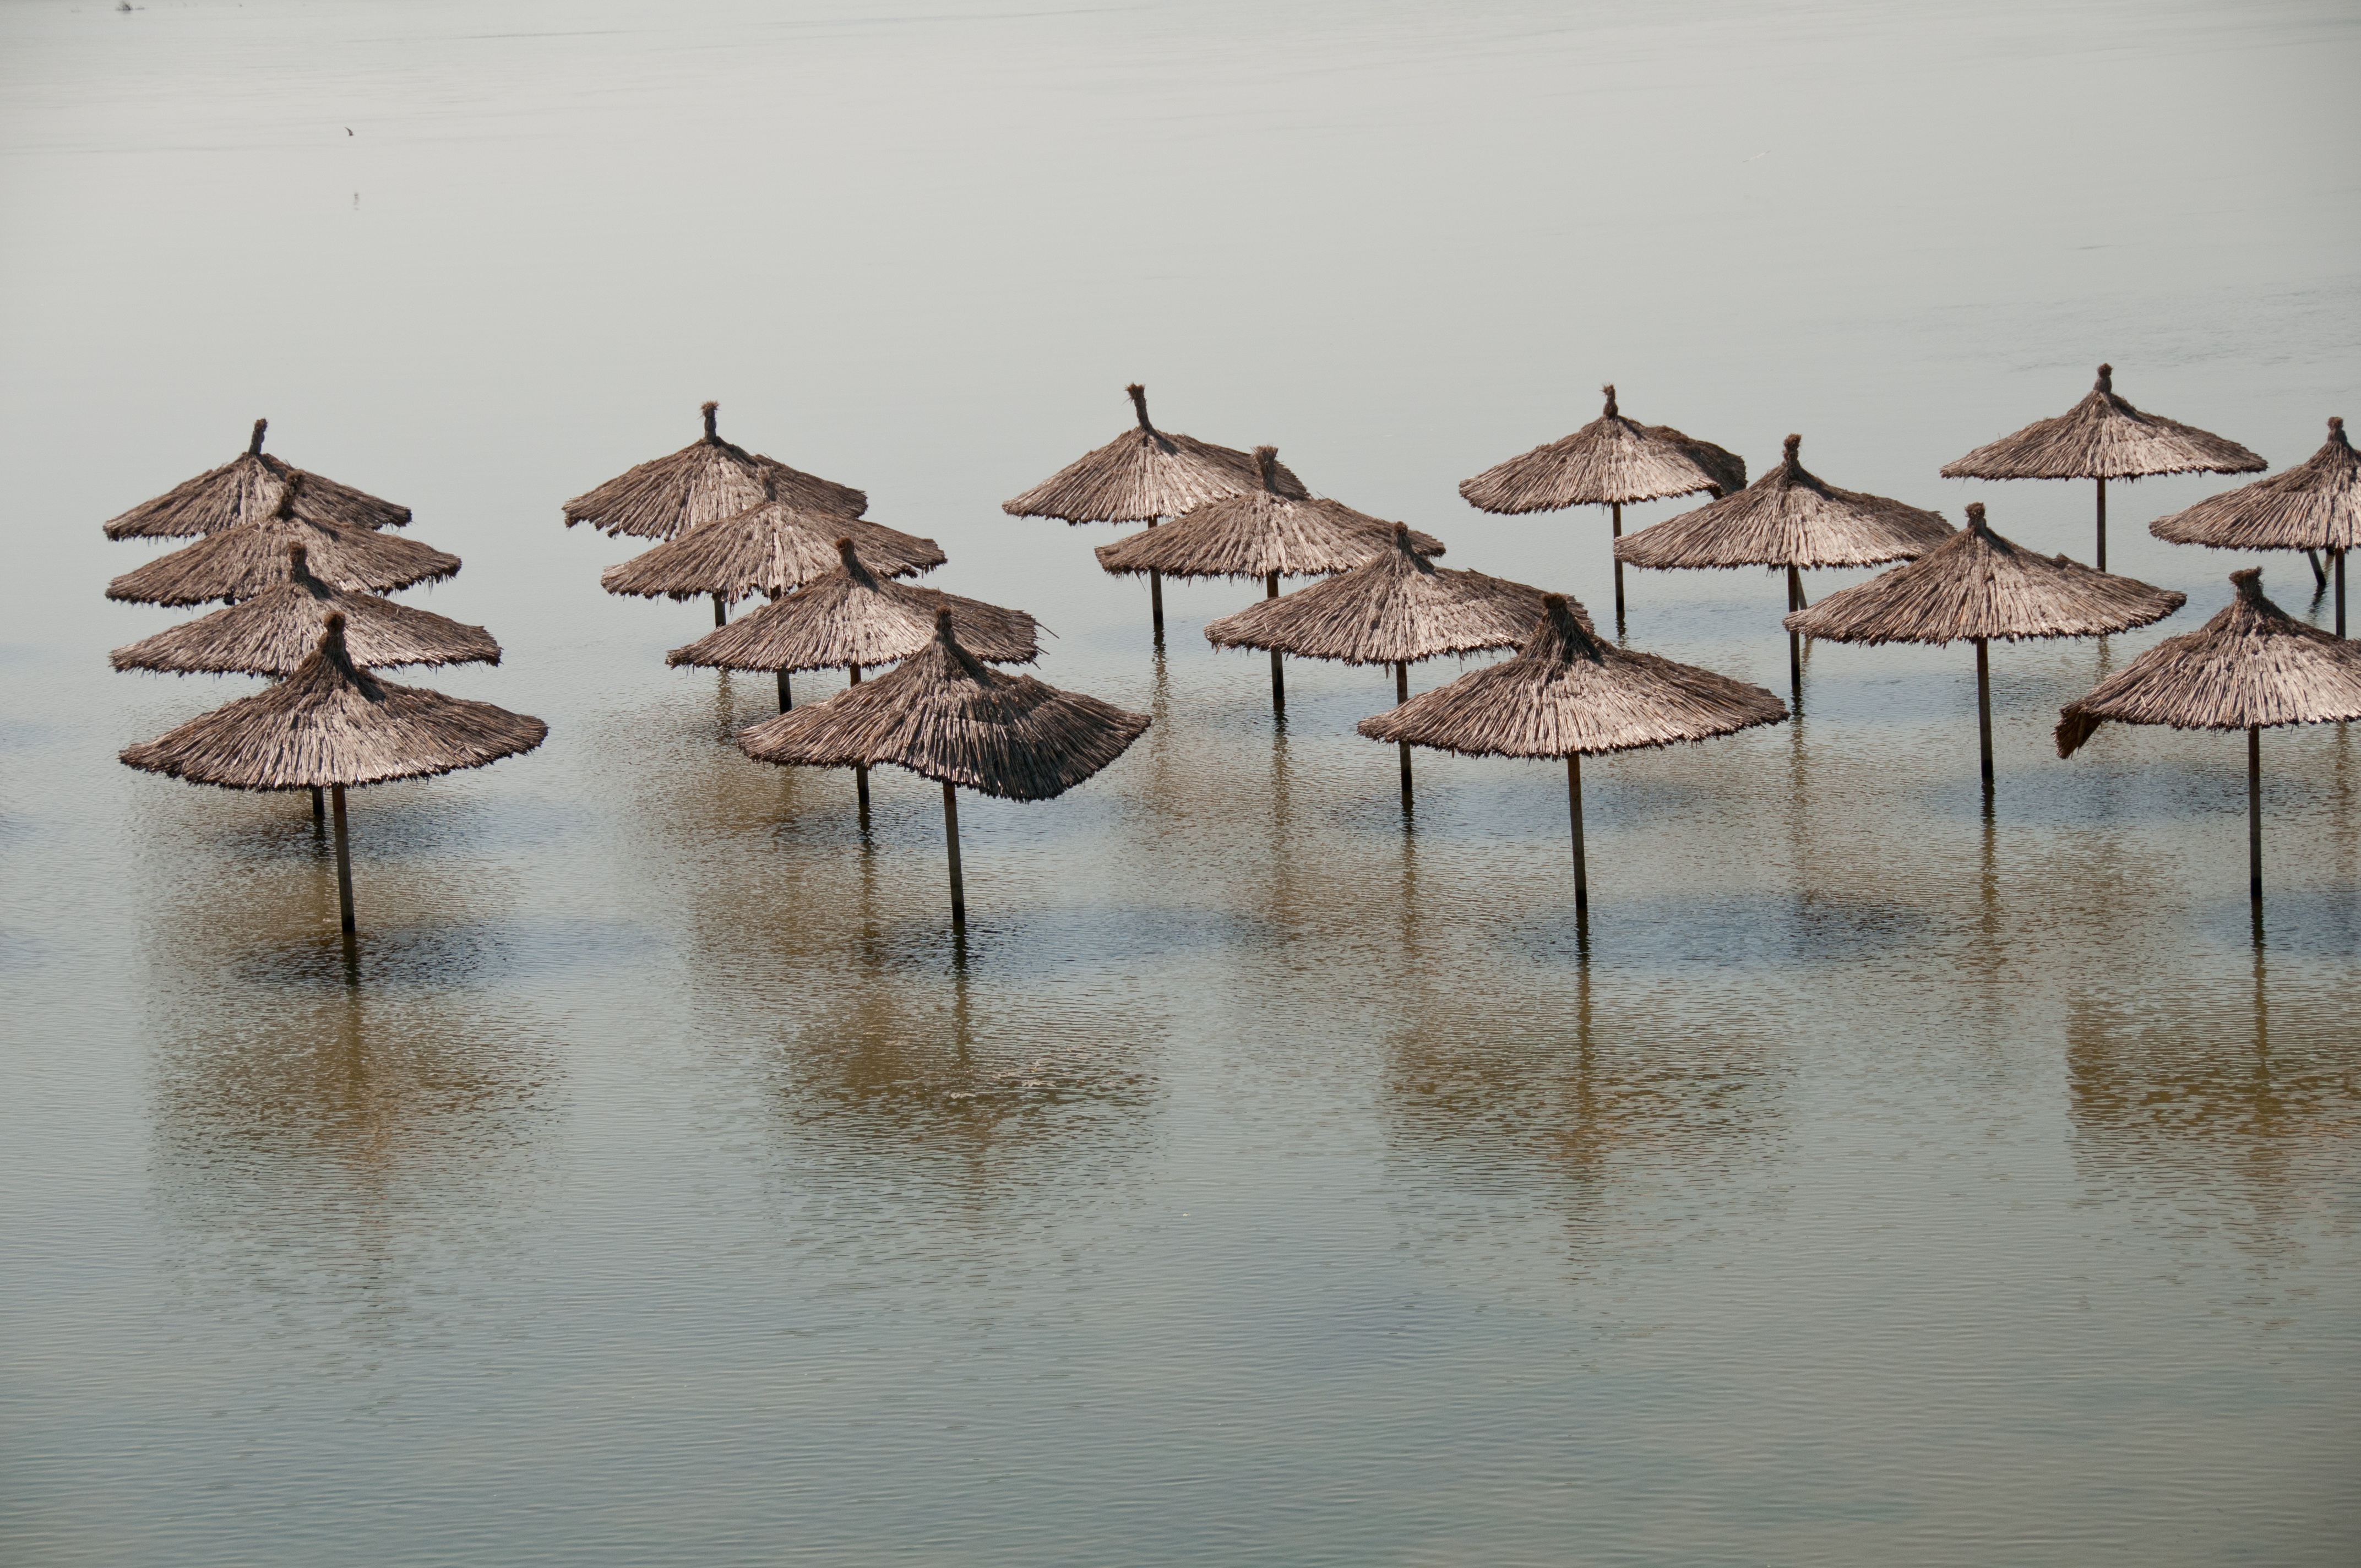
water, wood, reed, reflection, flood, natural, brown, art, umbrellas, parasol